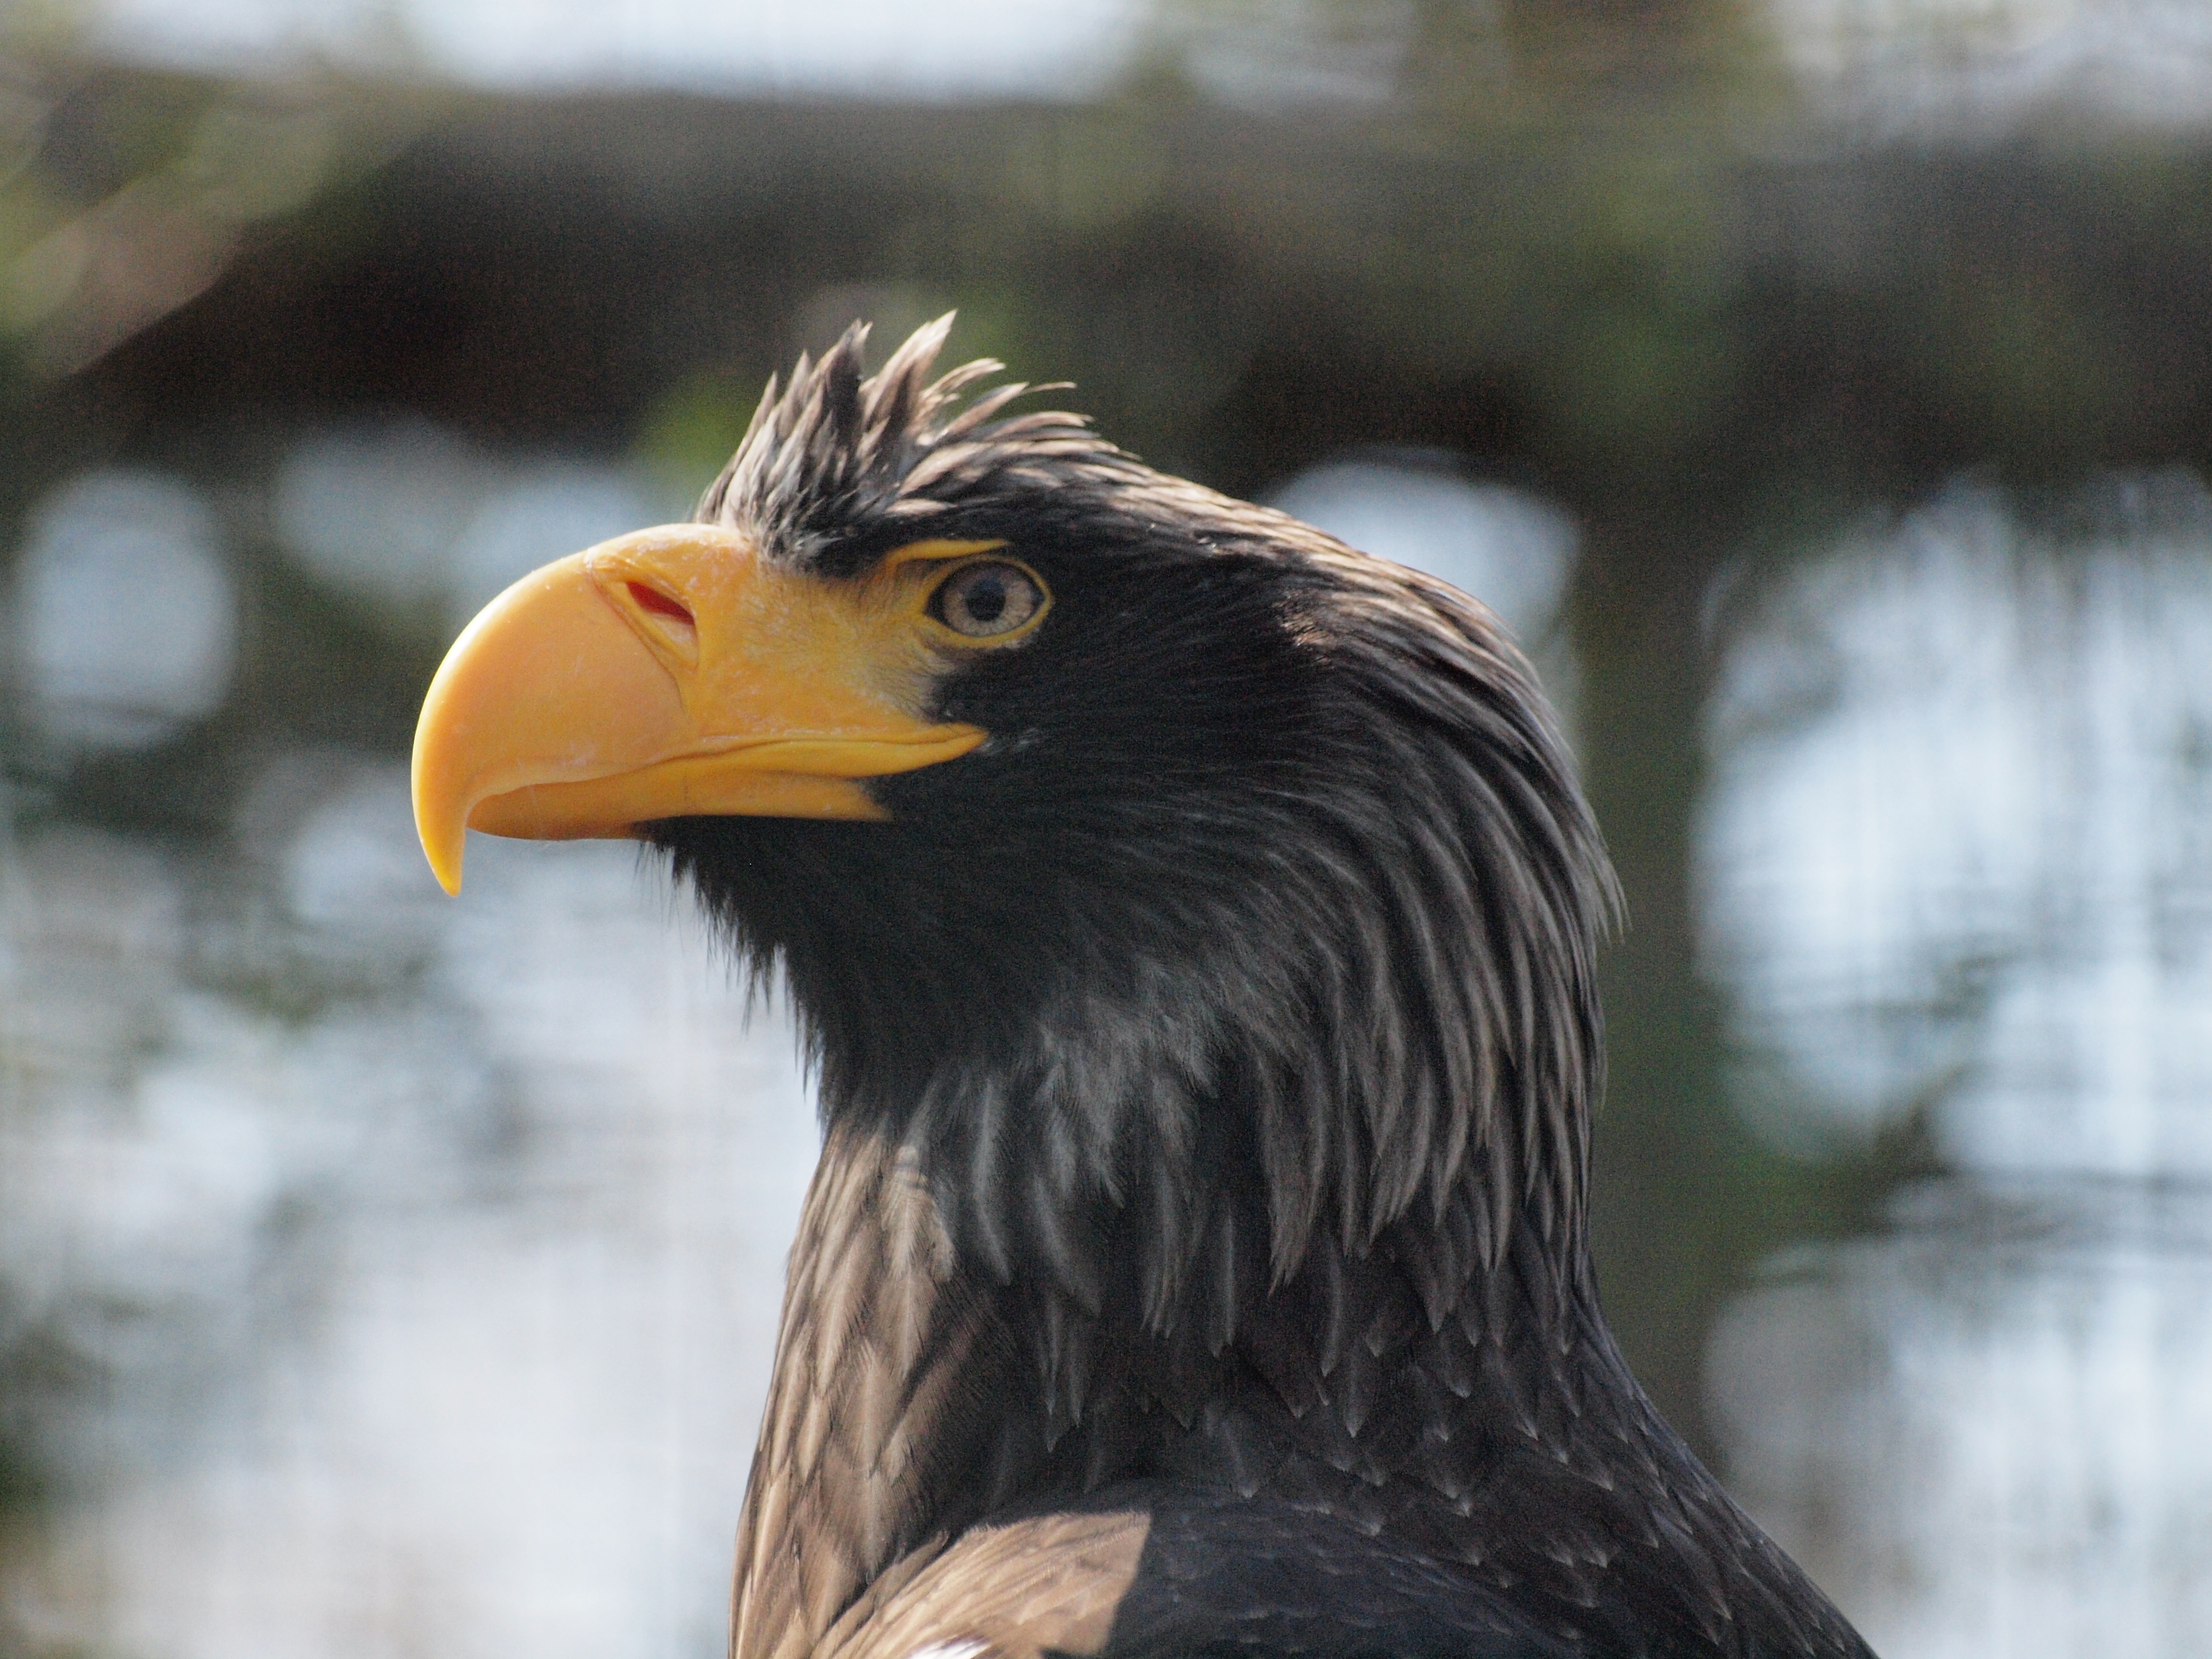
nature, bird, wing, wildlife, zoo, beak, eagle, fauna, bird of prey, bald eagle, close up, vertebrate, accipitriformes